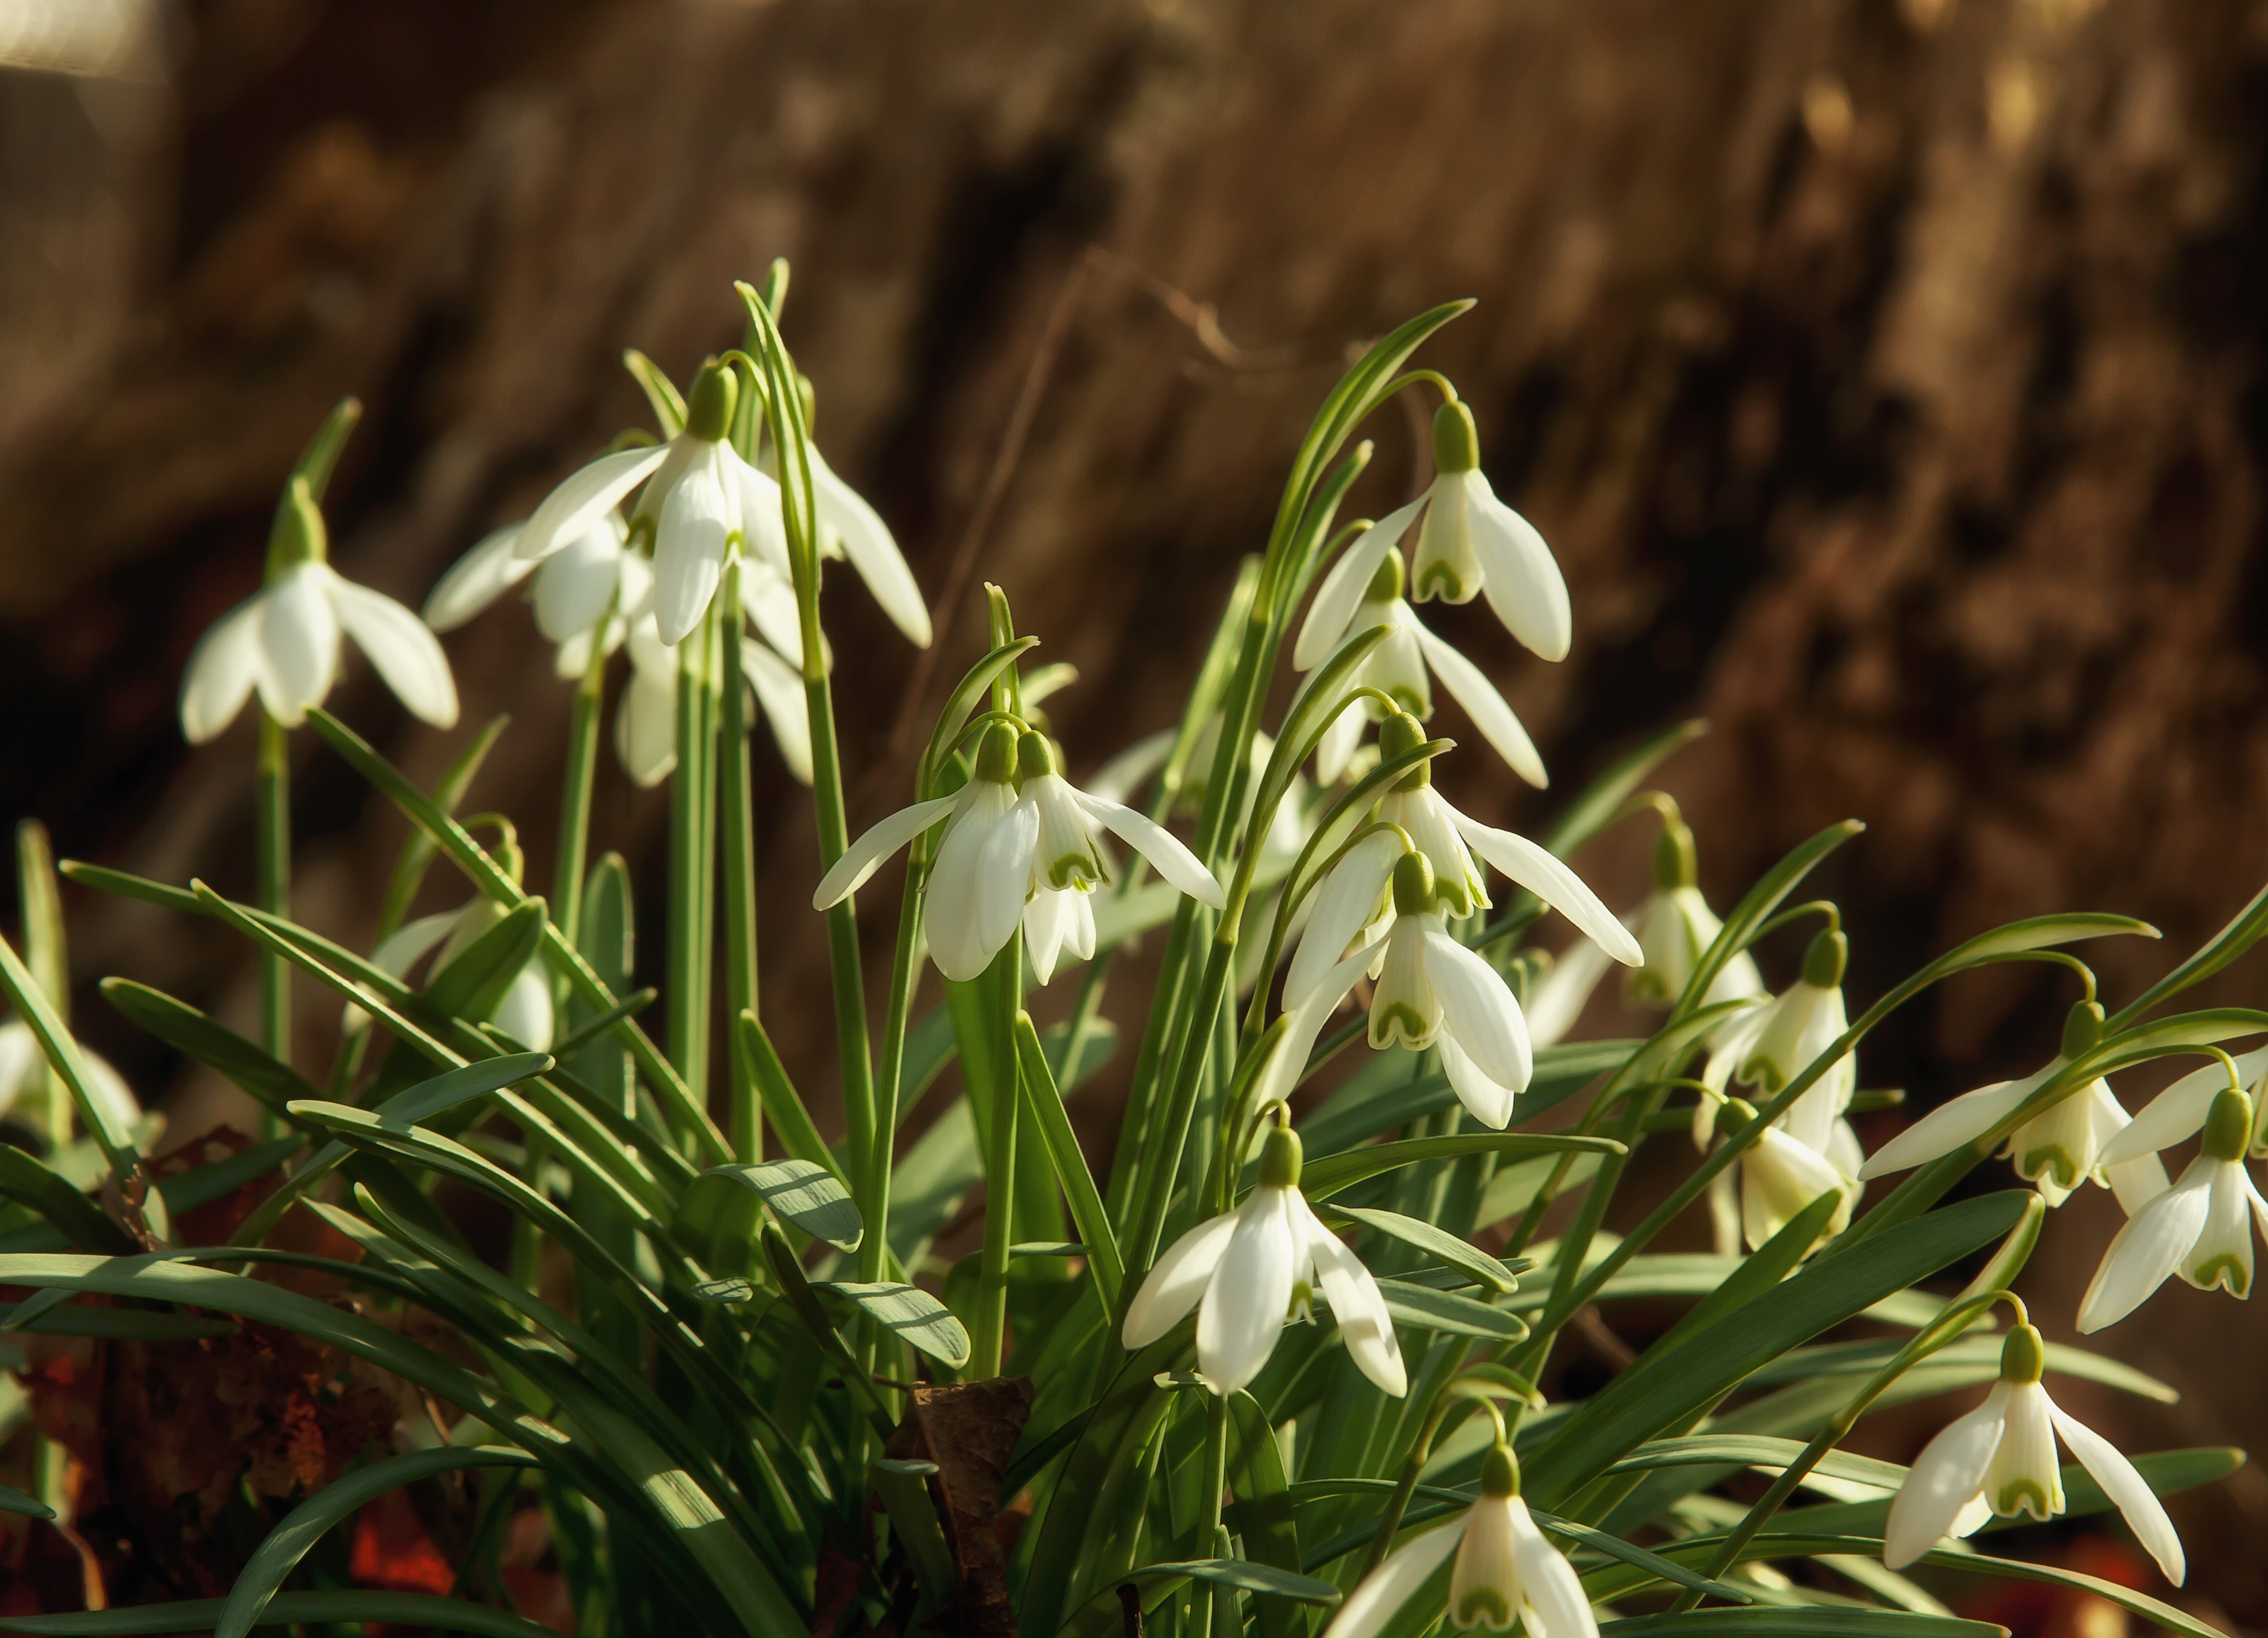
nature, grass, blossom, plant, white, flower, bloom, spring, botany, close, flora, wildflower, flowers, snowdrop, spring flower, galanthus, flowering plant, signs of spring, fr hlingsbl her, great snowdrops, grass family, land plant, maerzgloeckchen, leucojum vernum